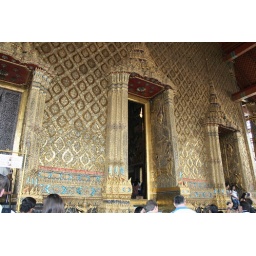
doors to enter a building where the Great Jade Budha is on Grand Palace complex. Taken by Gordon.